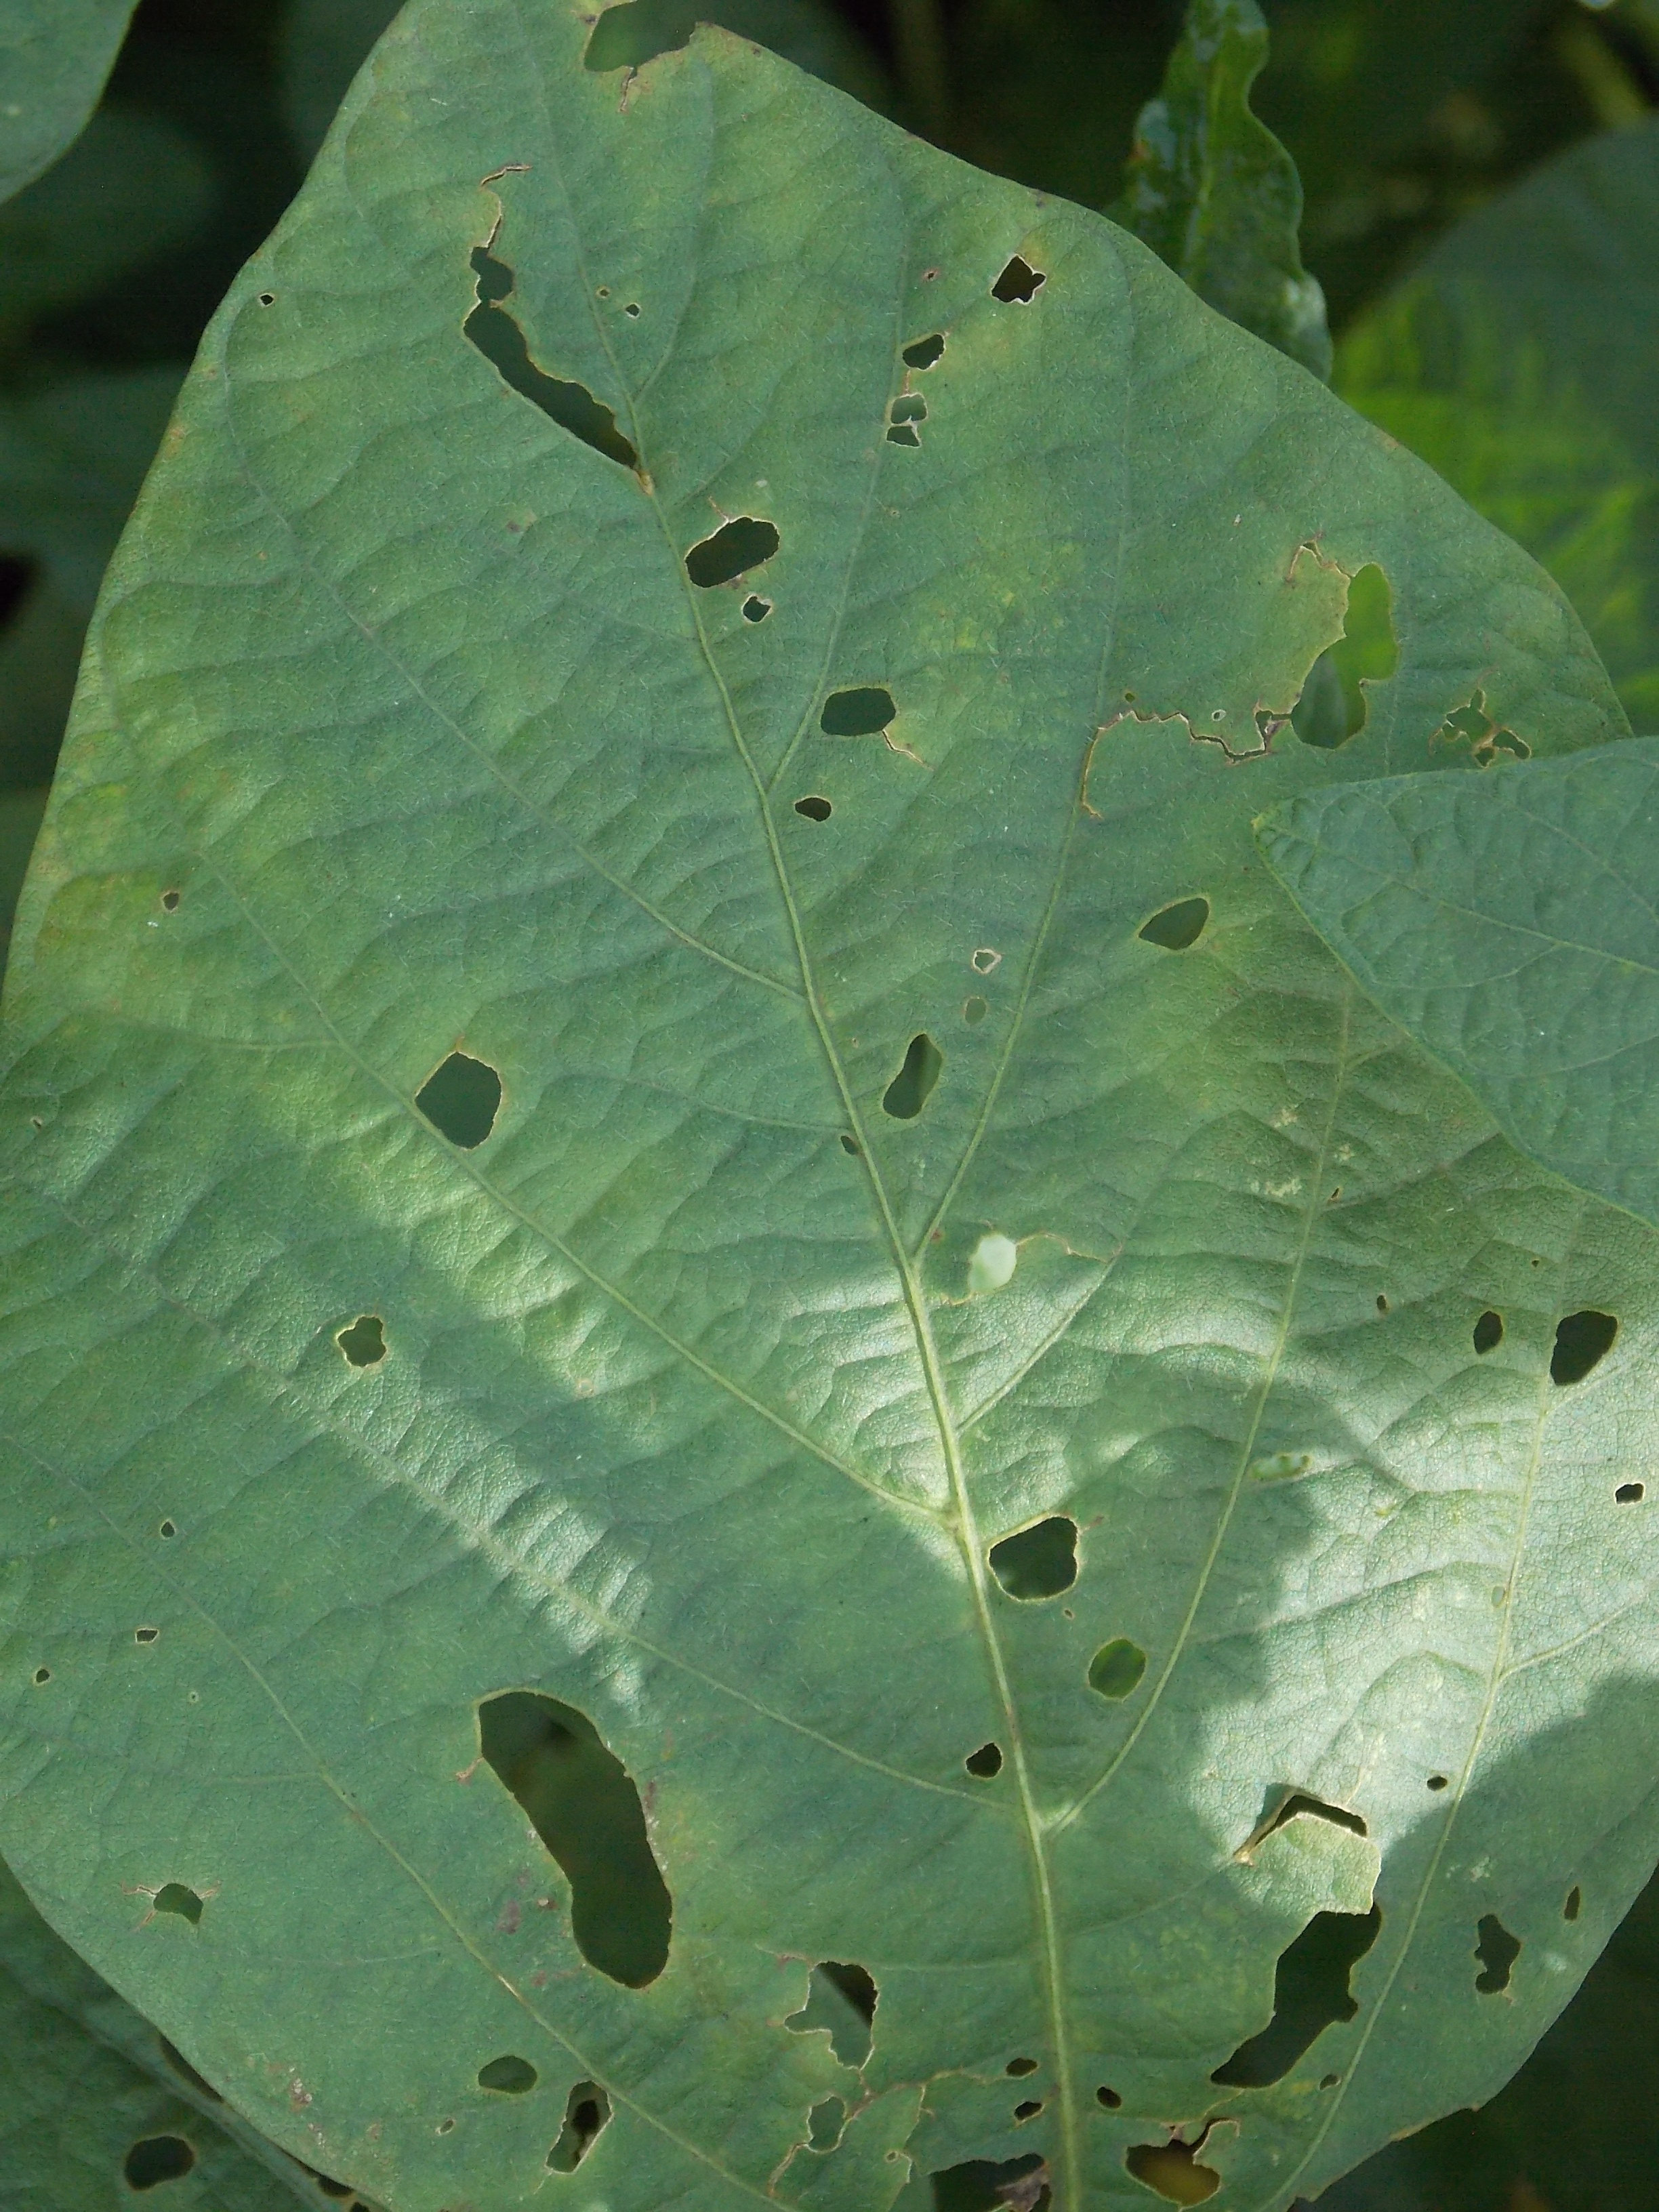
Label: Disease